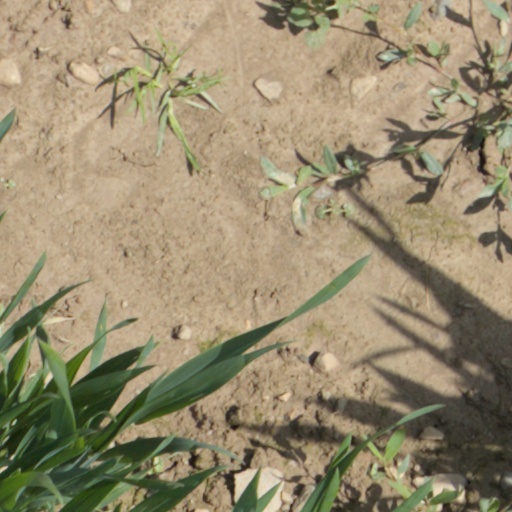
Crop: wheat